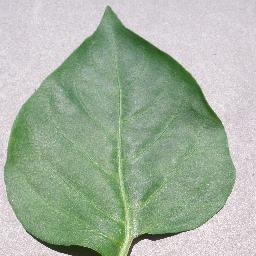
Label: Pepper,_bell___healthy